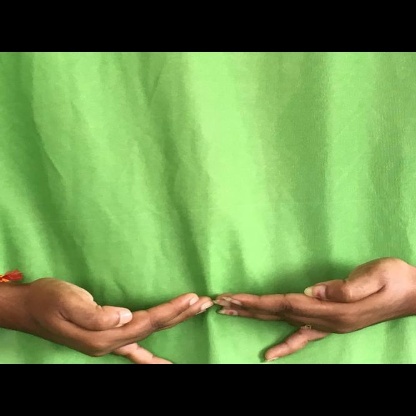
Mudra: Khatva